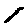
Label: 1